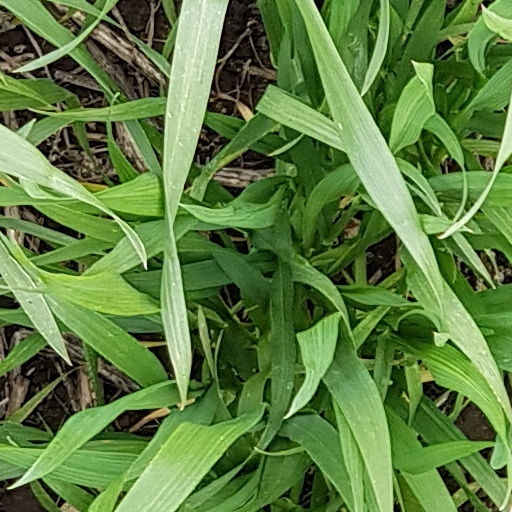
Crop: wheat